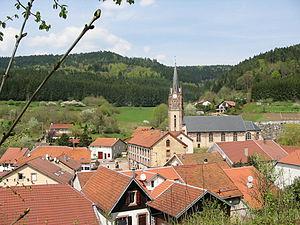
Wisembach est une commune française de Lorraine, située dans le département des Vosges, en région Grand Est.